Claës-Henrik Nordenskiöld

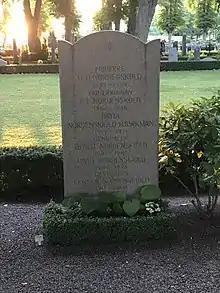
Gravesite of Major General Claës-Henrik Nordenskiöld at the Southern Cemetery in Kalmar.

He was married 1946–1975 to Maj Elvi Gunvor Dahlström (1912–1997), the daughter of manufacturer Dahlström and his wife. He was the father of Monica (born 1946) and Louise (born 1949). In 1975 he married Katarina von Kantzow (née Enell) (1931–1988), the daughter of colonel Harald Enell and Dagny (née Cornéer). In 1989 Nordenskiöld married Mariana von Beck (née Mörner).